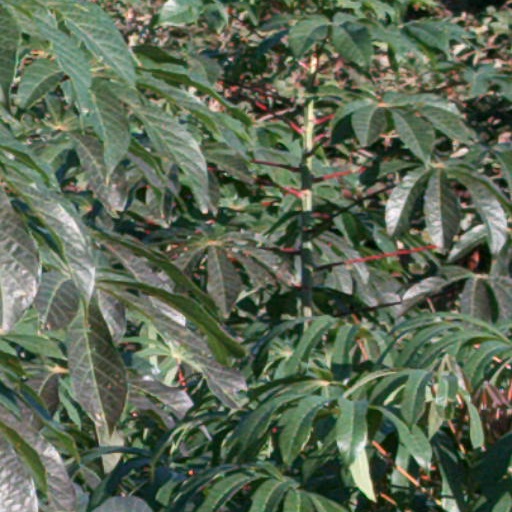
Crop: cassava